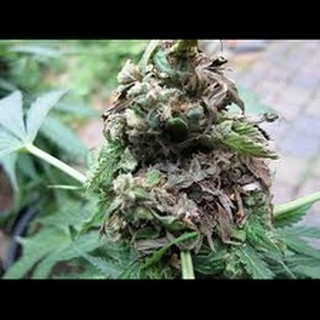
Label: wheat_common_root_rot